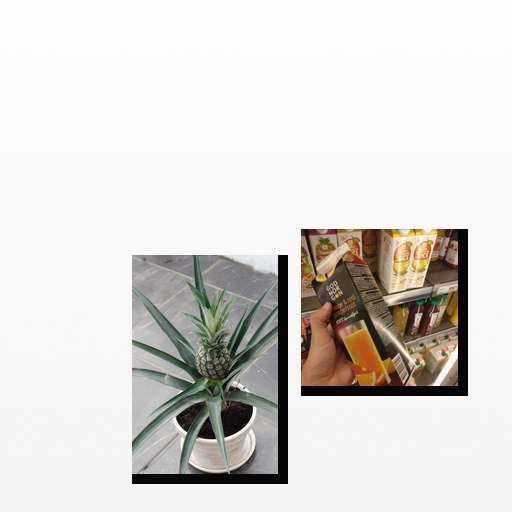
Food items: orange_red_grapefruit_juice, pineapple